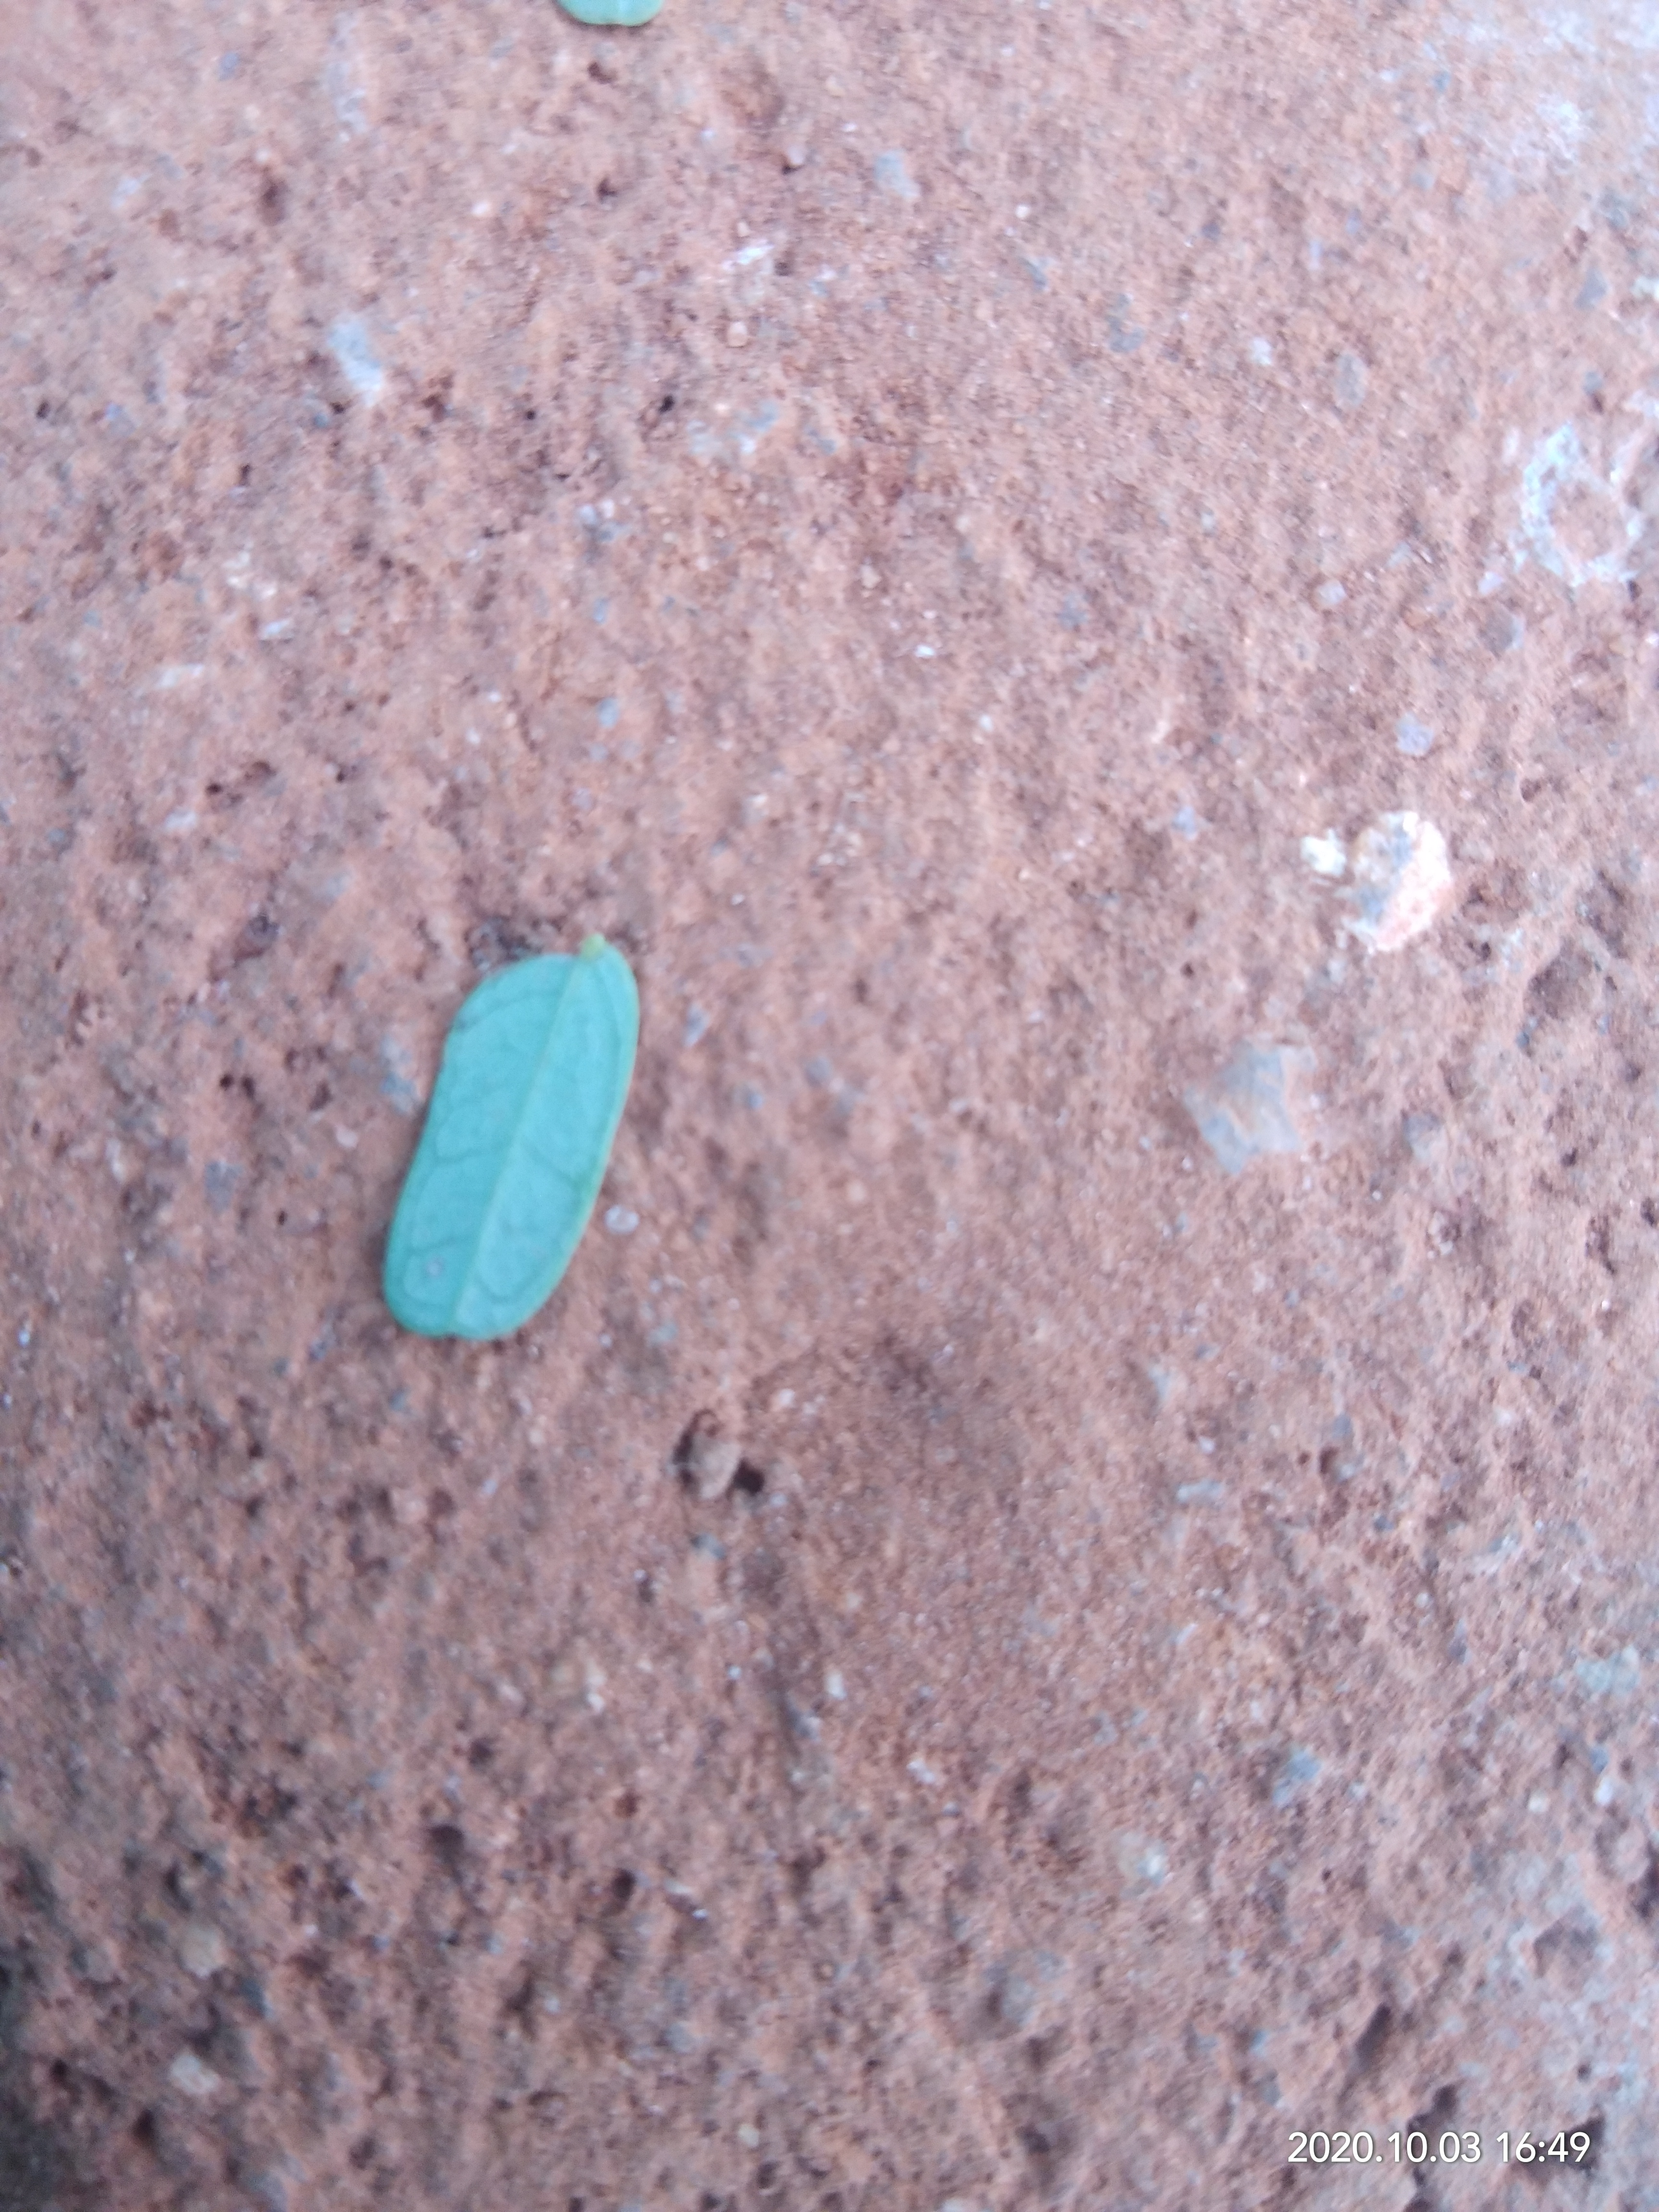
Plant: Tamarind